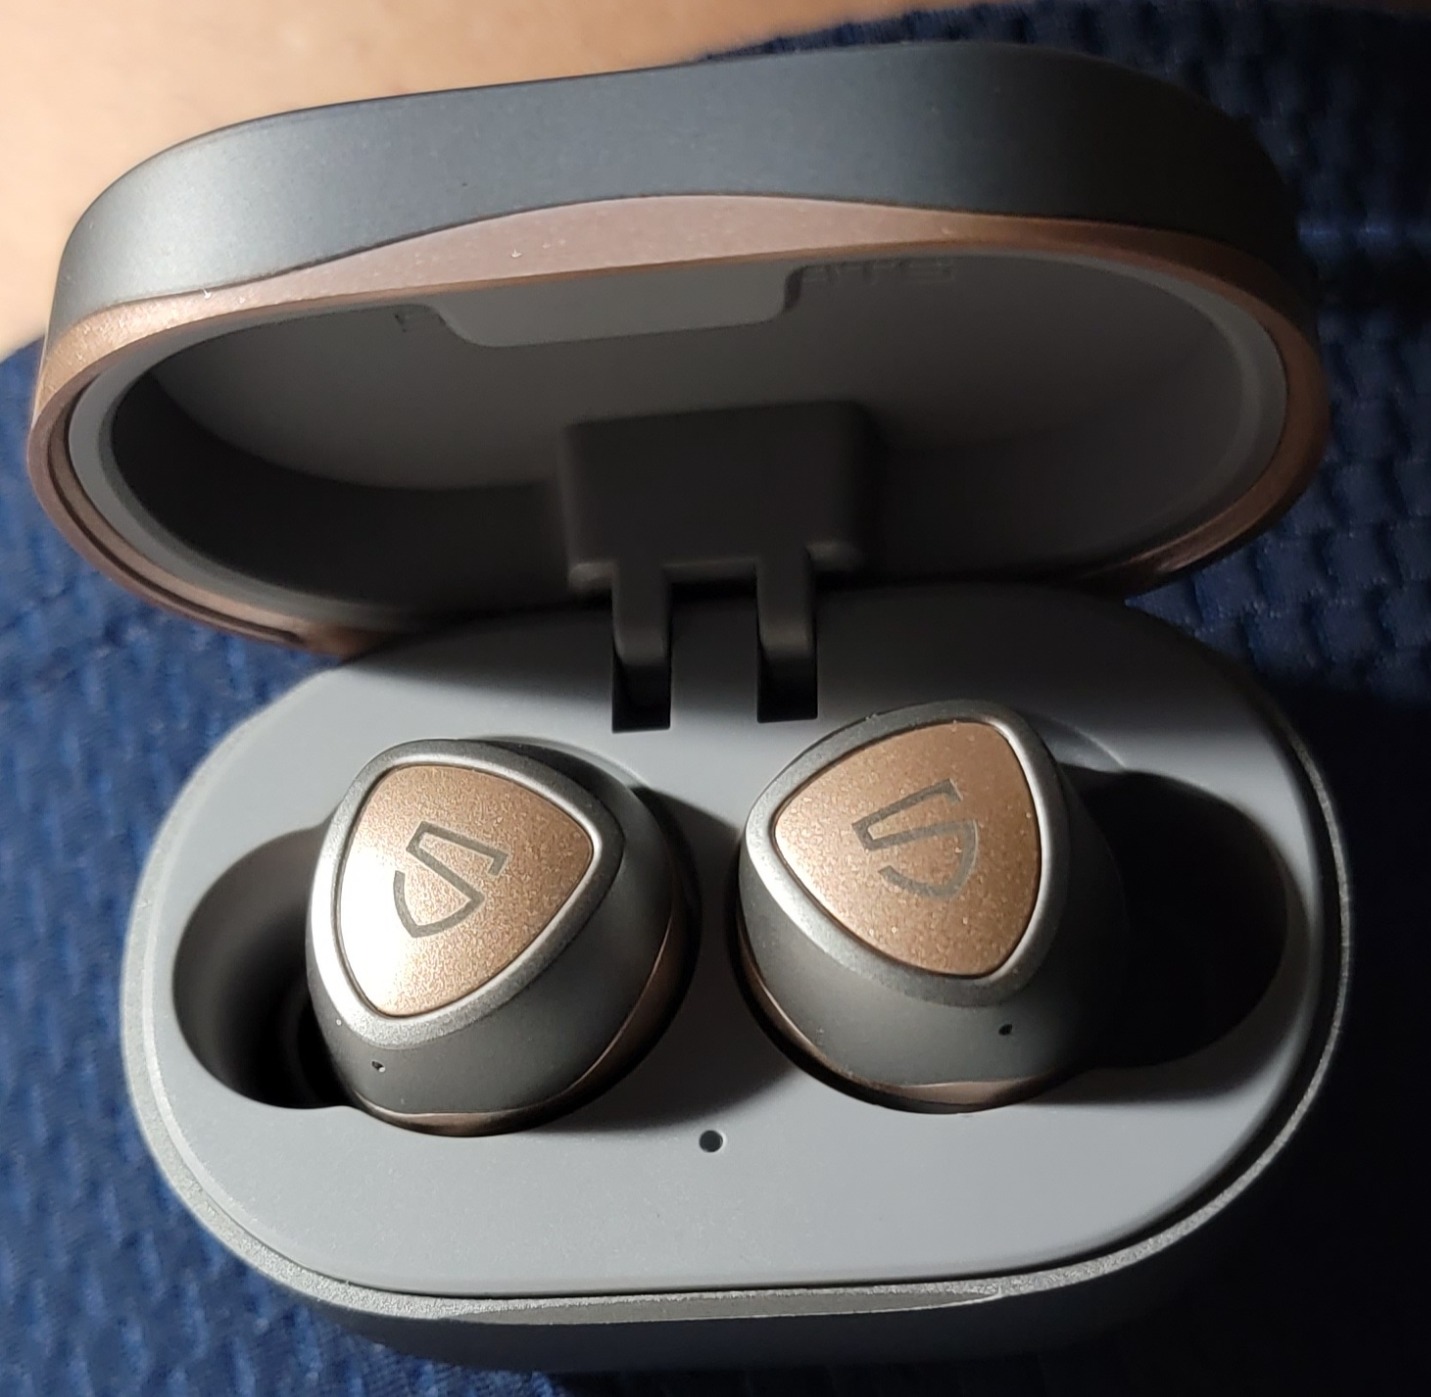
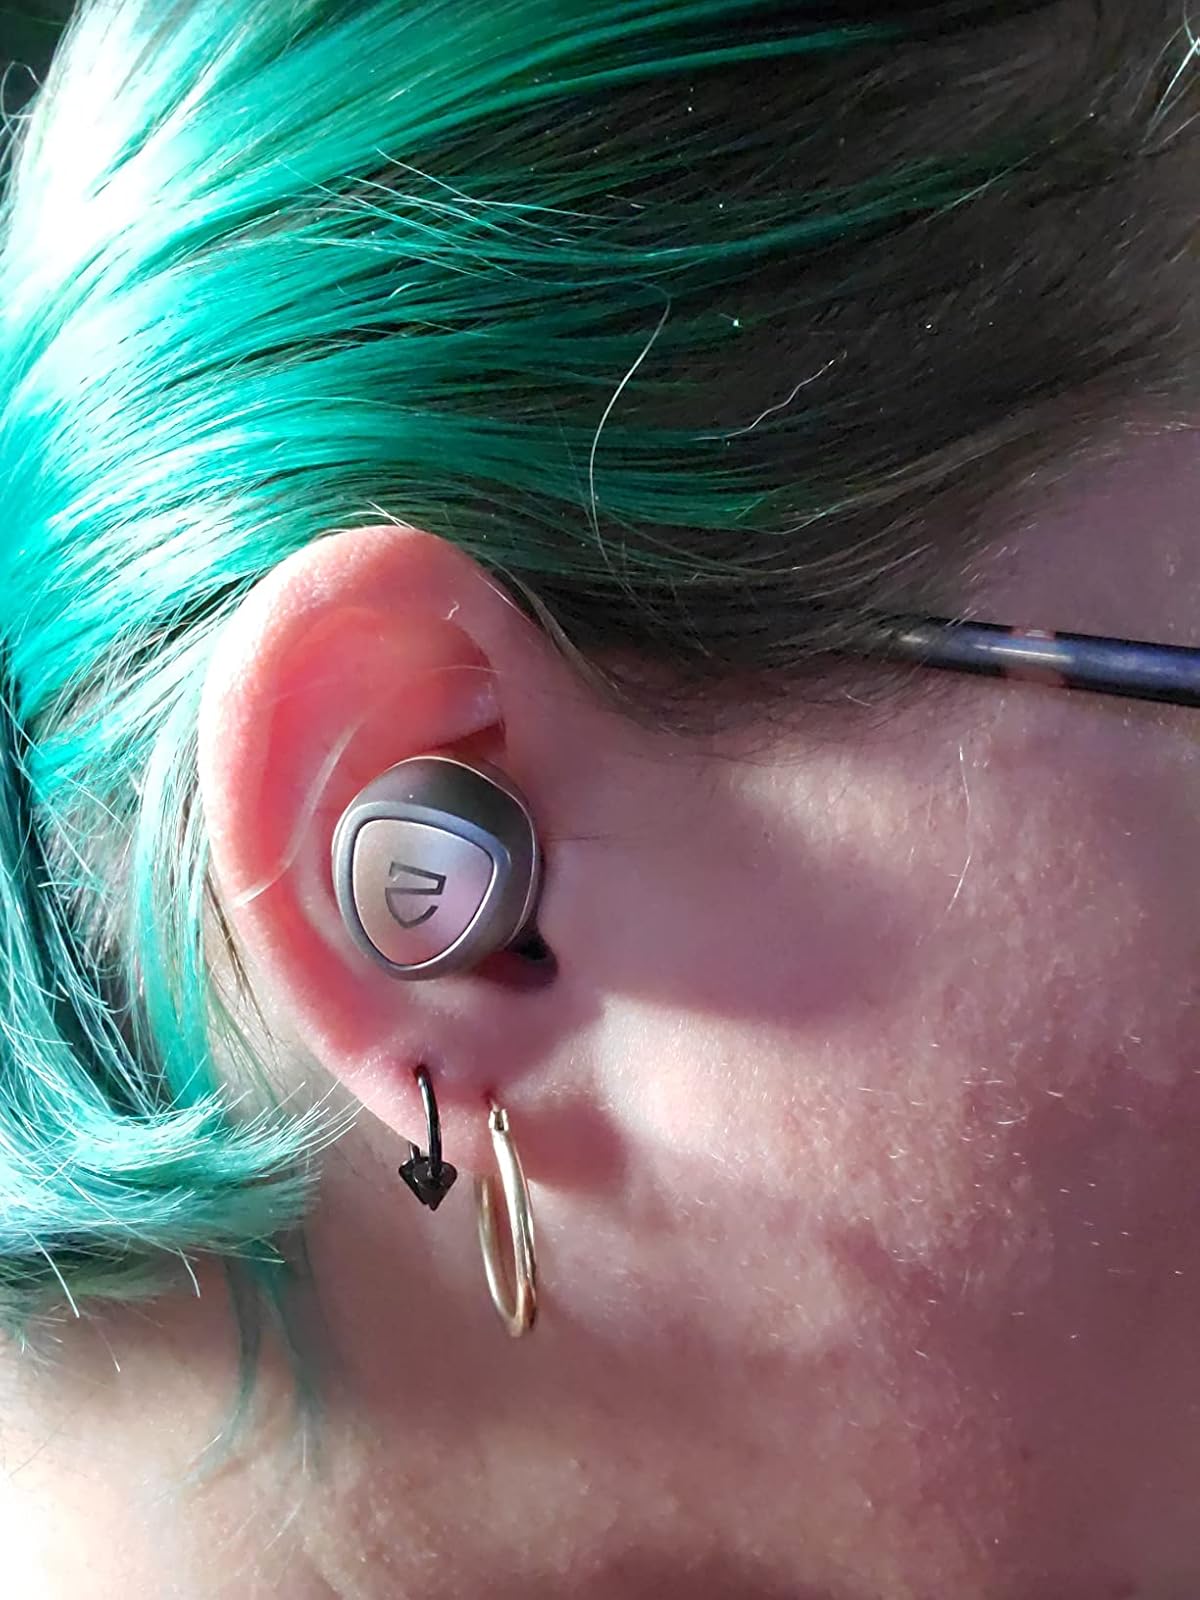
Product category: earbuds
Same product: yes